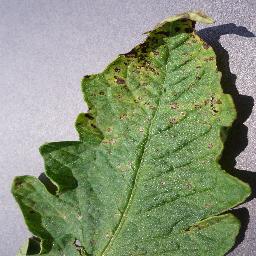
Label: Tomato___Septoria_leaf_spot